2011 World Single Distance Speed Skating Championships

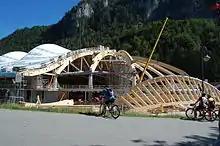
Max Aicher Arena (Inzell)

The 2011 World Single Distance Speed Skating Championships were held between 10 and 13 March 2011 in the Max Aicher Arena, Inzell, Germany.